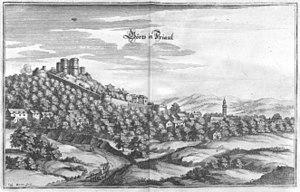
Gorizia est une ville italienne en région autonome du Frioul-Vénétie Julienne au nord-est du pays. C'était le chef-lieu de l'ancienne province du même nom dissoute en 2017. La ville est également le siège épiscopal de l'archidiocèse de Gorizia.